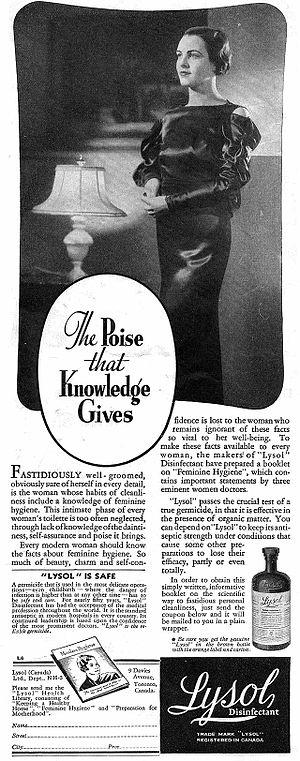
Une publicité pour Lysol de 1935, qui a également été utilisé à l'époque comme un produit d'hygiène féminine.
Le lysol est un nettoyant pour cuvette de la compagnie Reckitt Benckiser. Le produit est numéro 1 au Canada. D'autres produits se sont développés autour de la marque Lysol, pour l'entretien ménager.